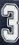
Number: 3